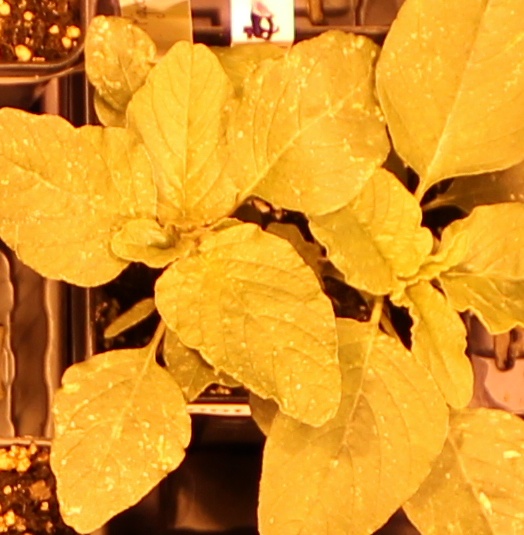
Label: Redroot Pigweed